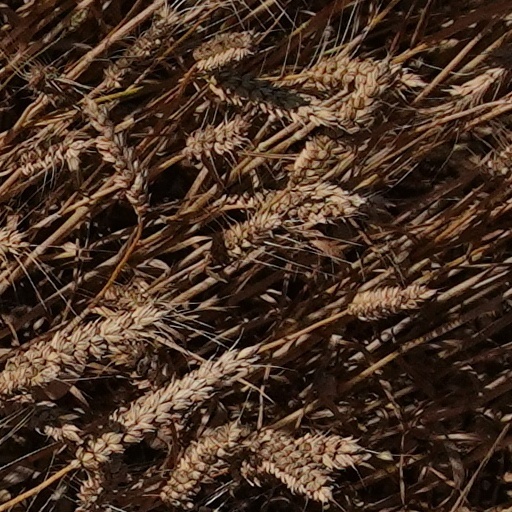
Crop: wheat